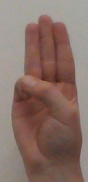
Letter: thaa